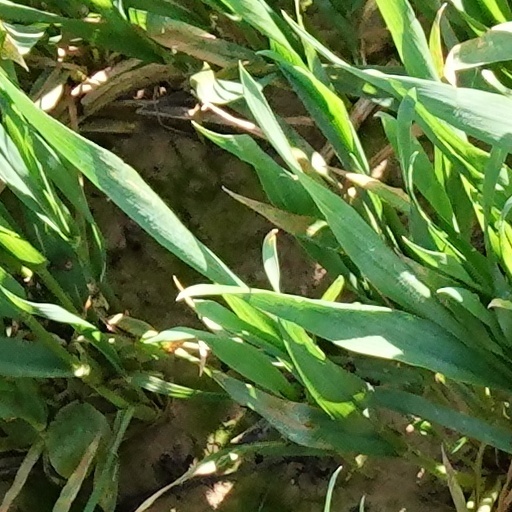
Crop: wheat